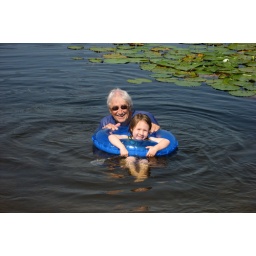
Anna loved with water and would have spent all day in the lake if she could have.